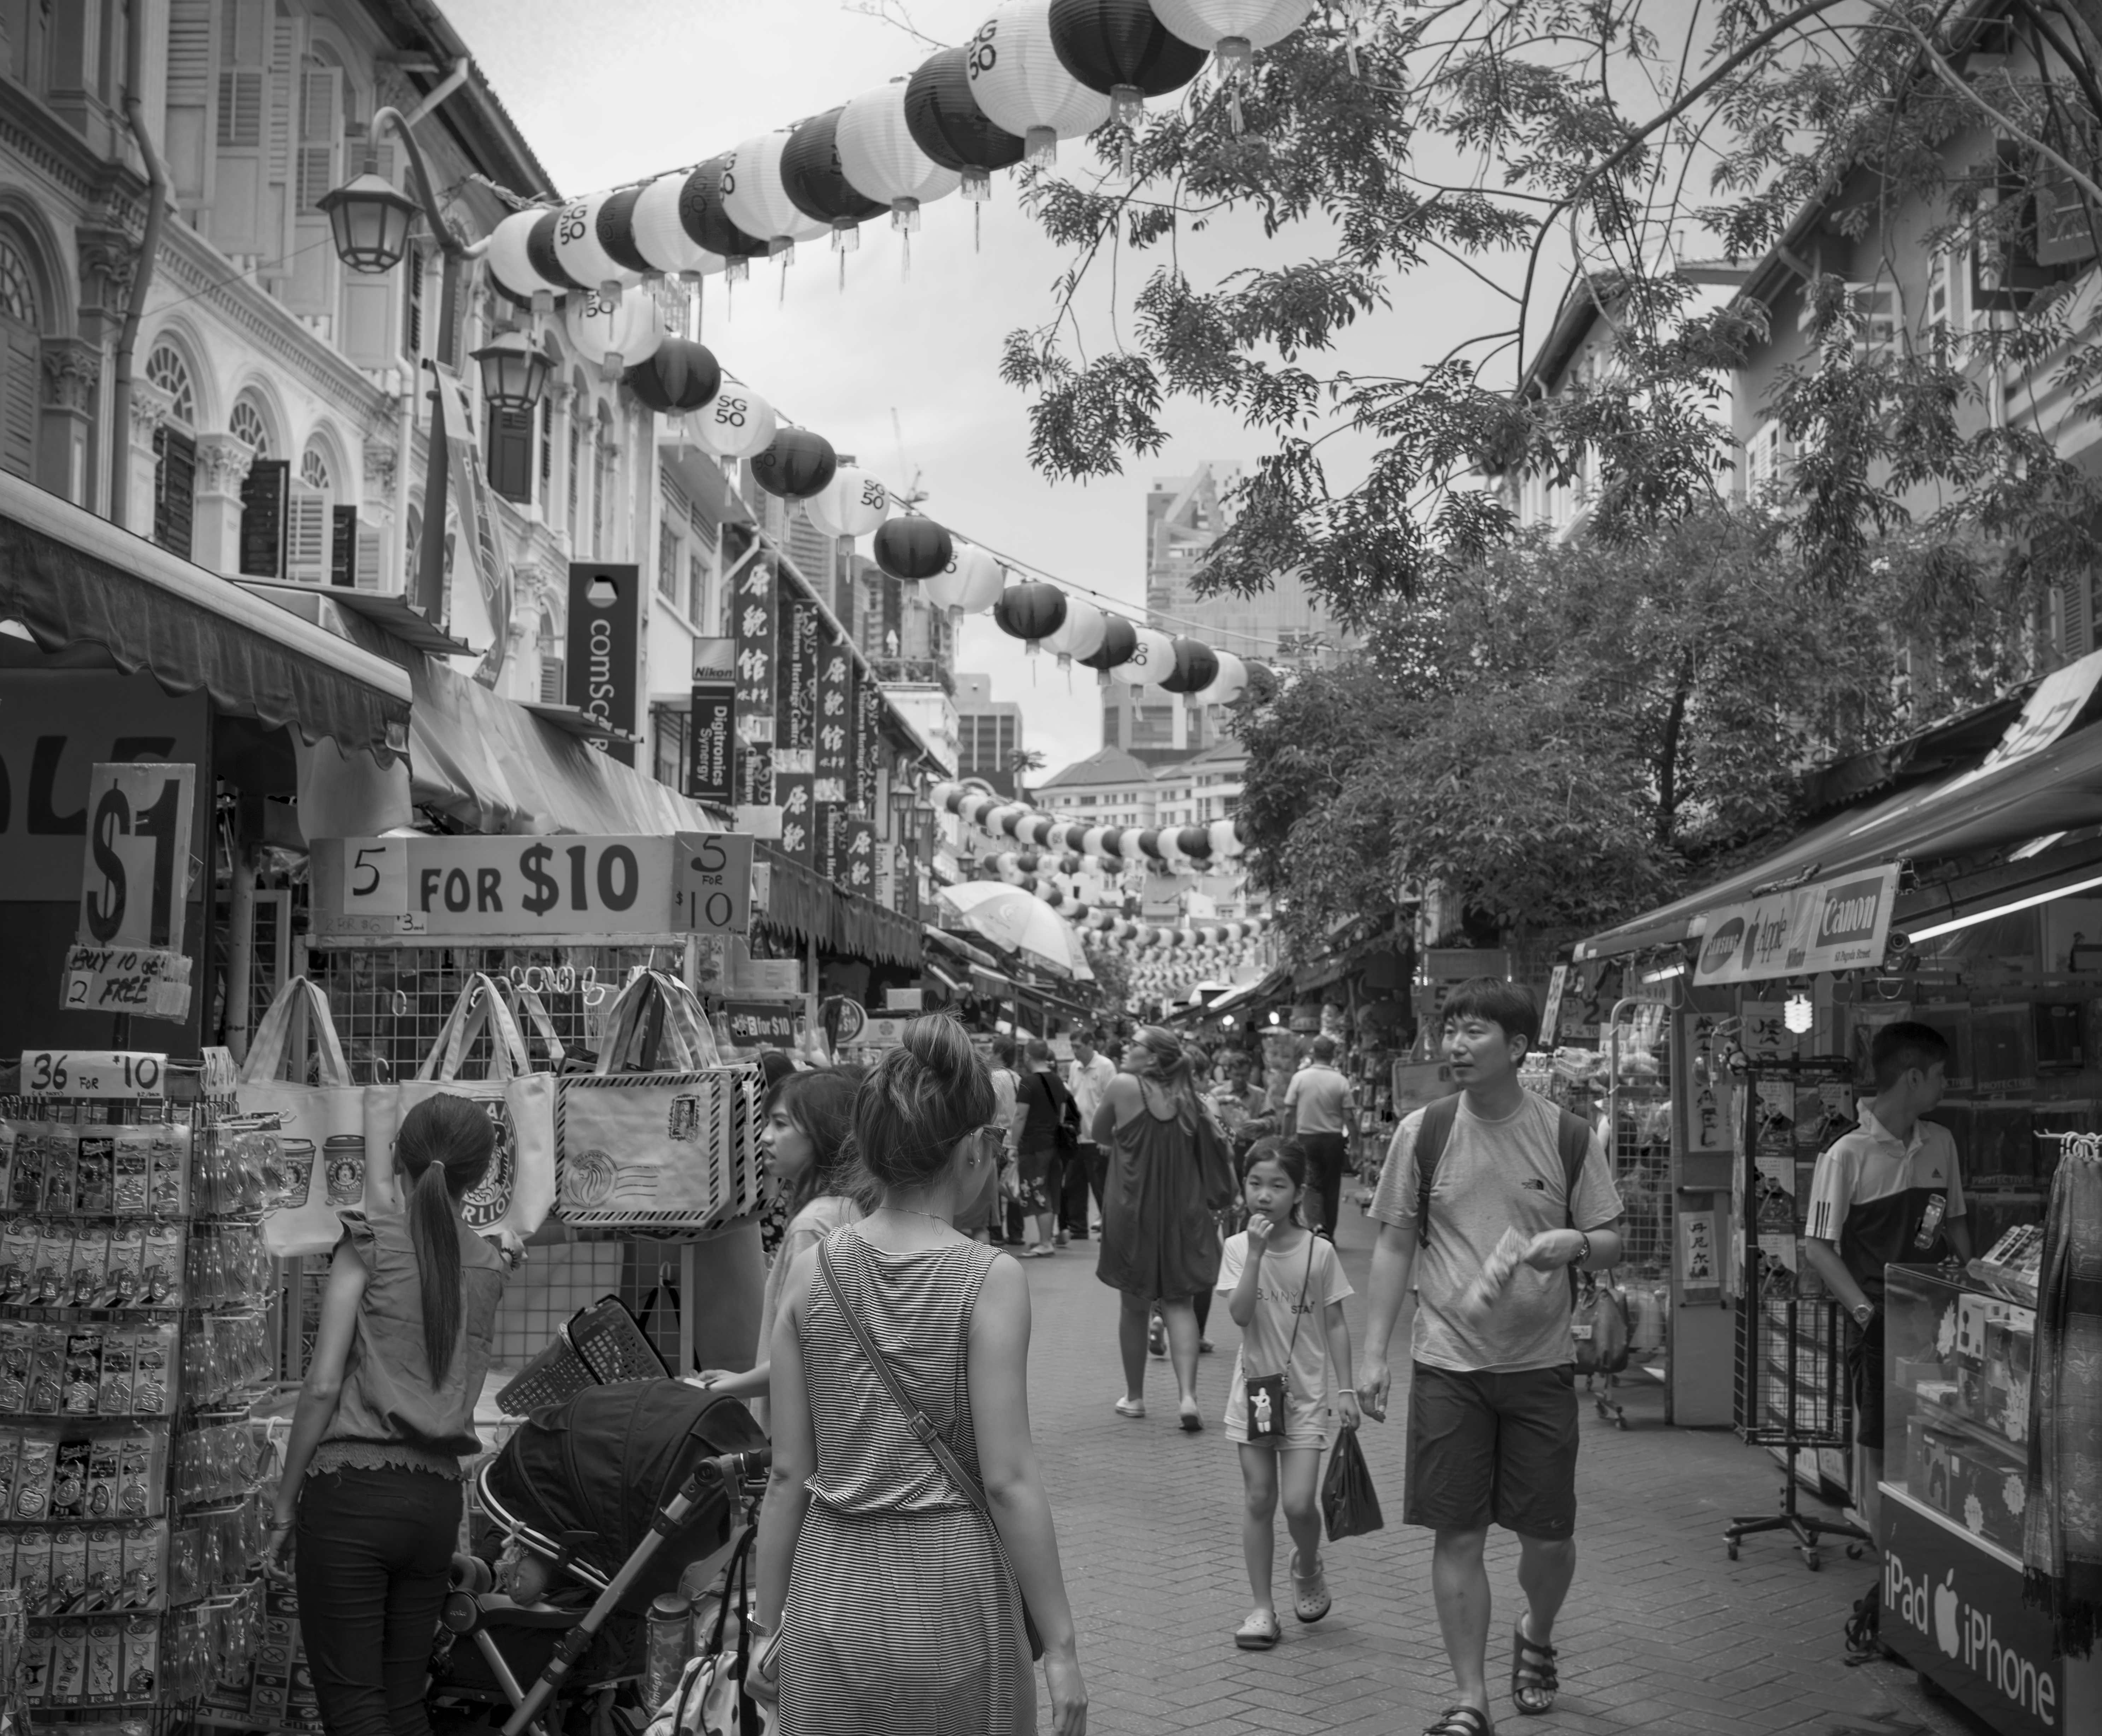
pedestrian, black and white, road, white, street, photography, town, city, crowd, cityscape, shopping, black, monochrome, tourism, activity, bw, shops, infrastructure, photograph, snapshot, history, china, cool photo, markets, chinatown, bl, w, bargain, wh, sinagpore, urban area, monochrome photography, human settlement, nonbuilding structure